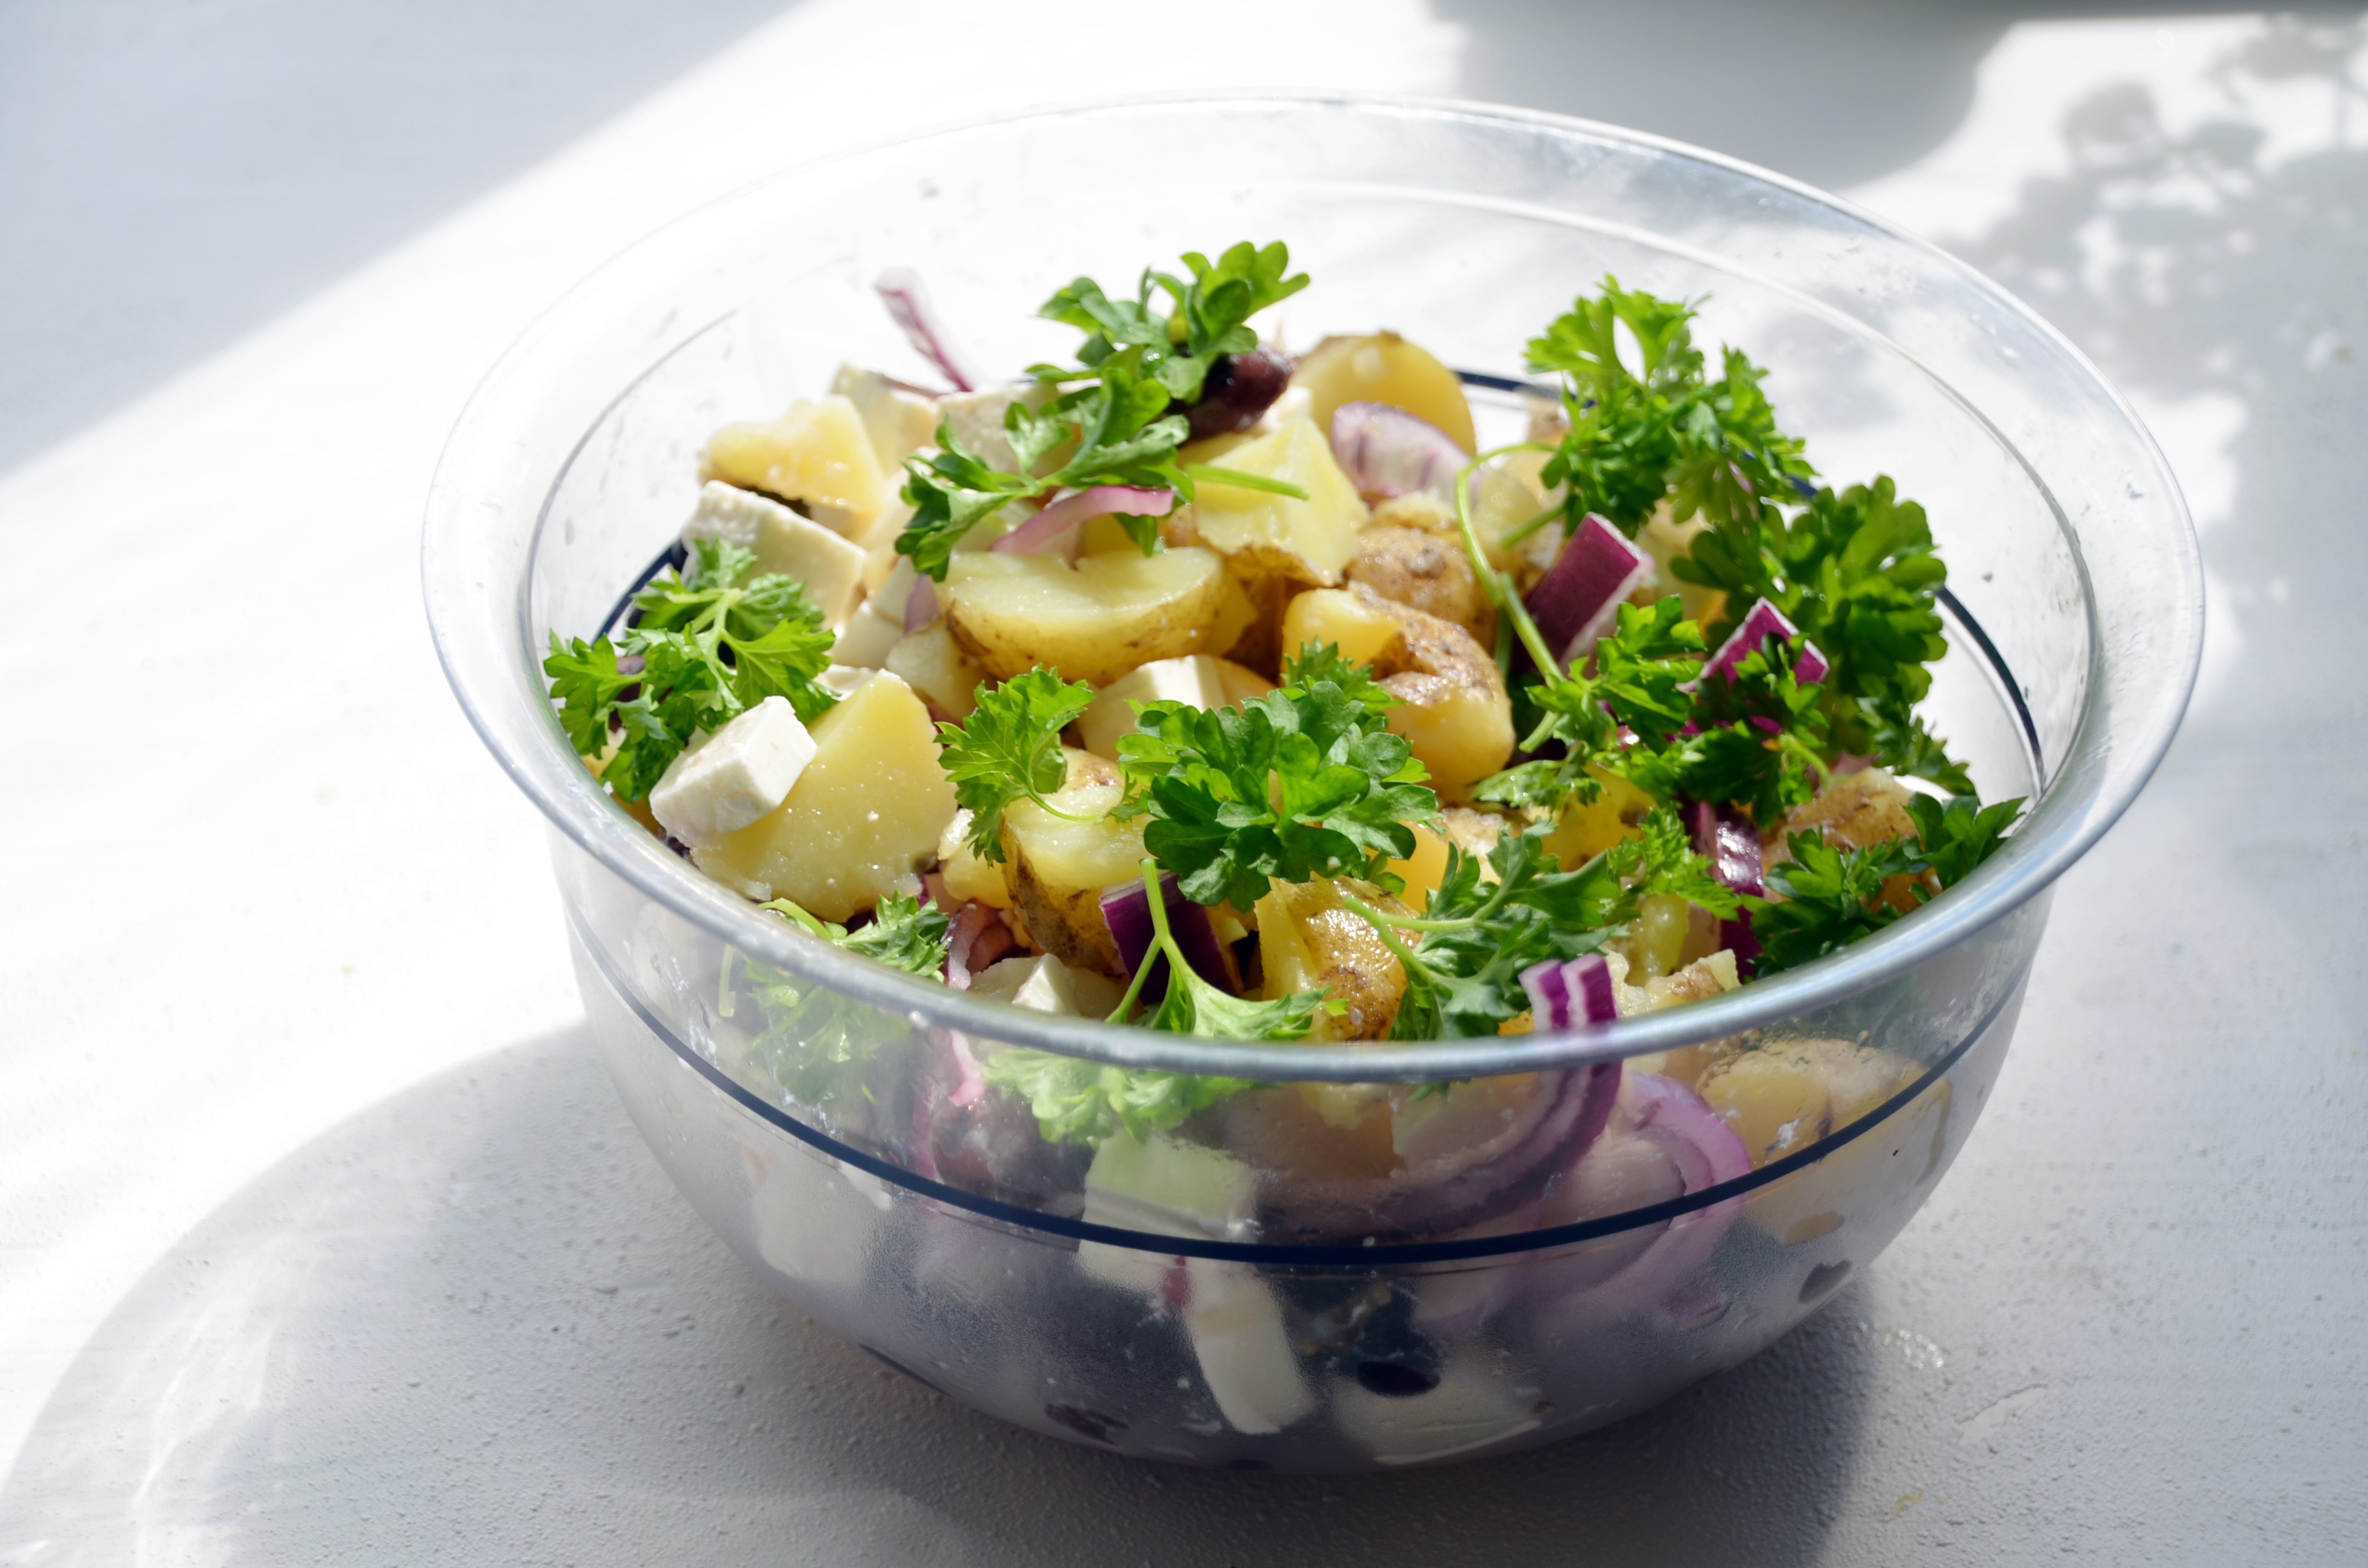
summer, dish, meal, food, salad, produce, vegetable, cuisine, mat, good, vegetarian food, potato salad